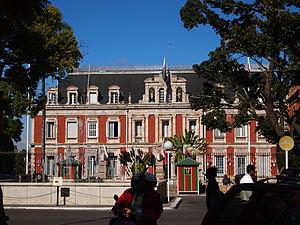
Le palais d'Ambohitsorohitra est un palais présidentiel situé dans la capitale de Madagascar, Antananarivo. Il n'a qu'un rôle symbolique et n'est pas une résidence du président.